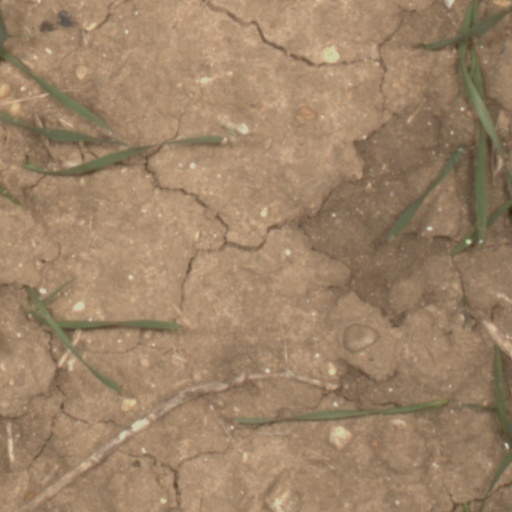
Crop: wheat